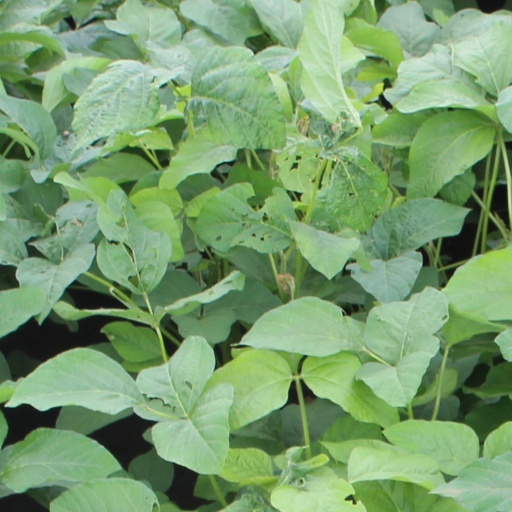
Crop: soybean